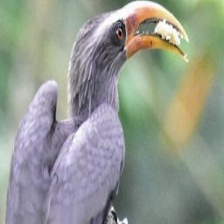
Species: MALABAR HORNBILL
Scientific name: OCYCEROS GRISEUS
ImageNet parent category: hornbill